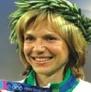
Age: 24